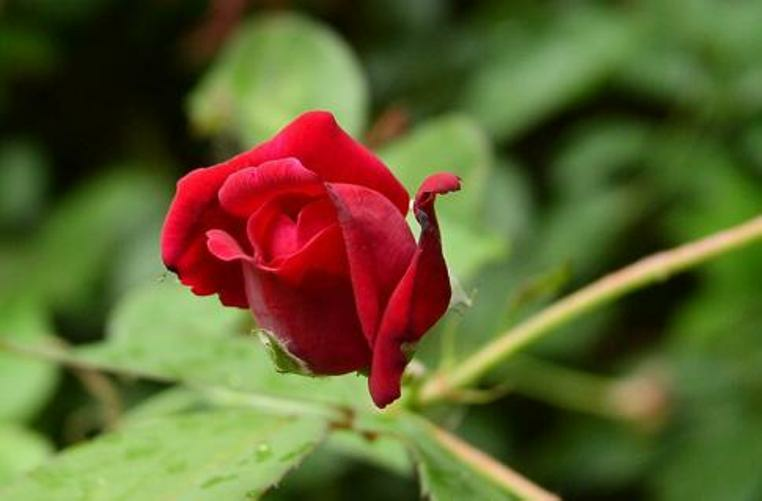
Flower: rose